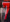
Number: 7